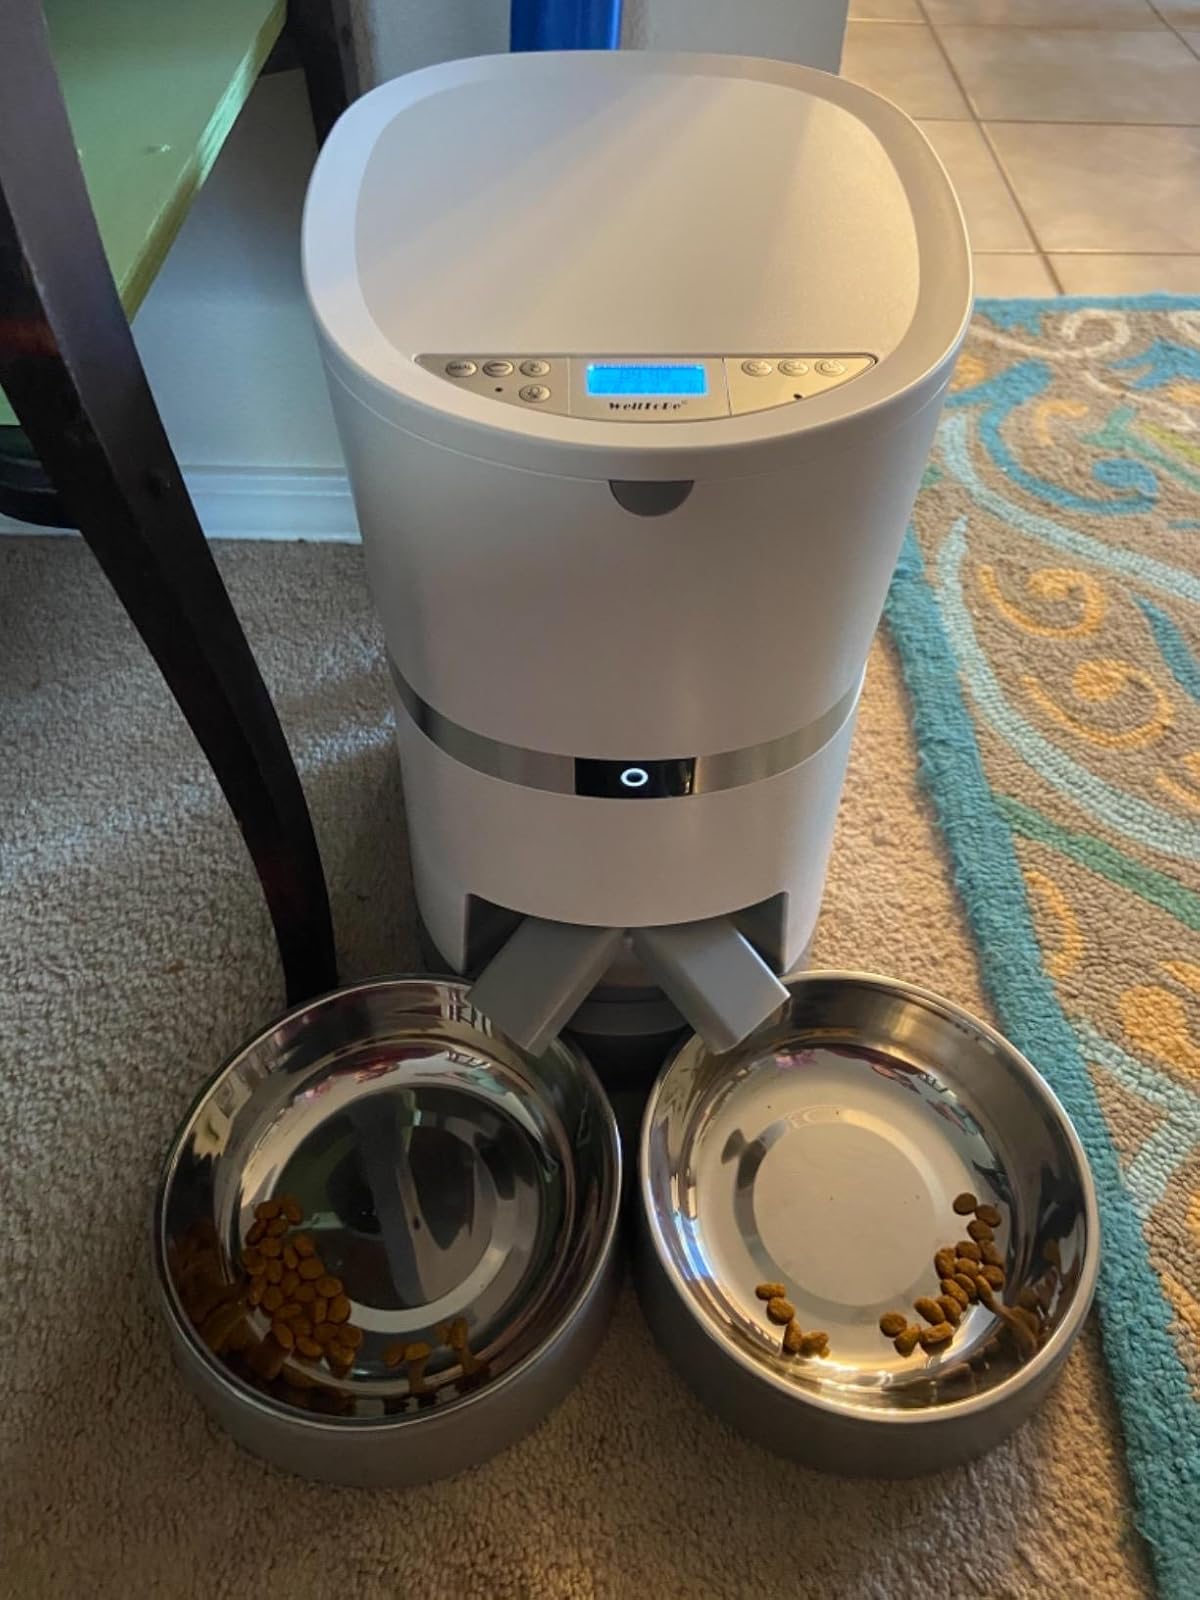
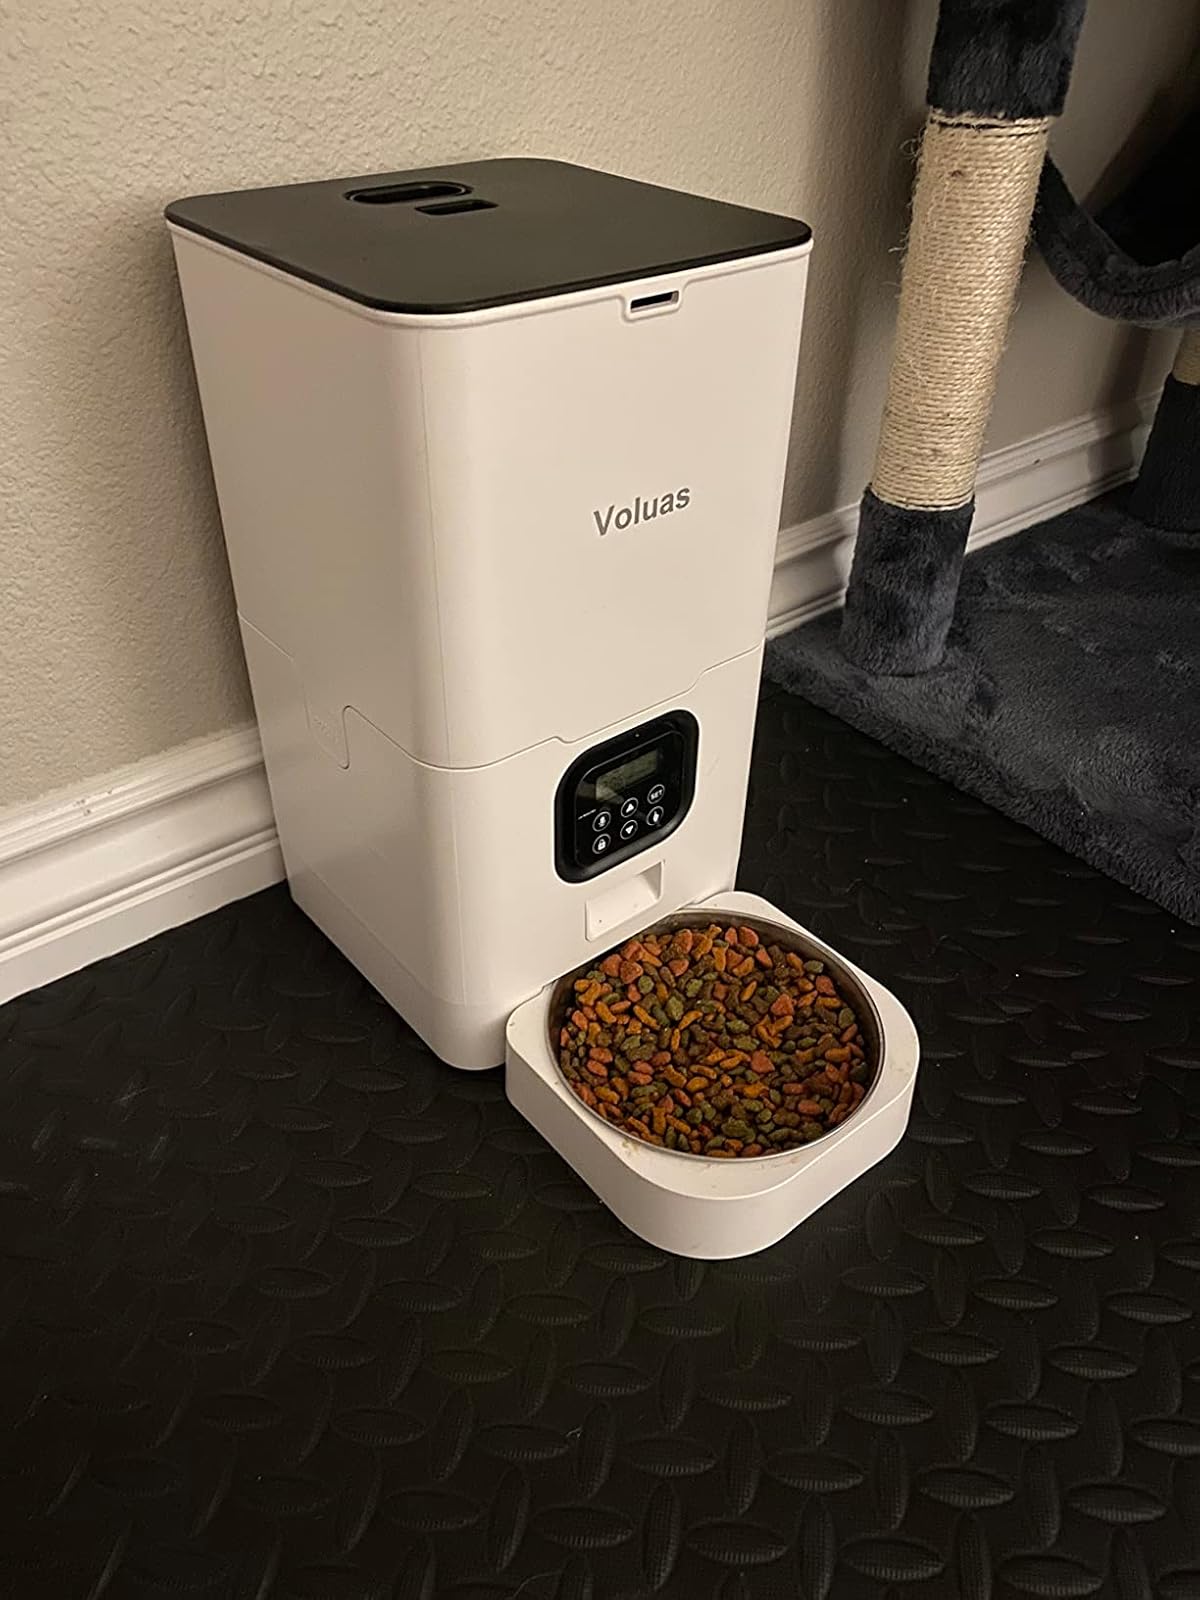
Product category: items_feeder
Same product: no